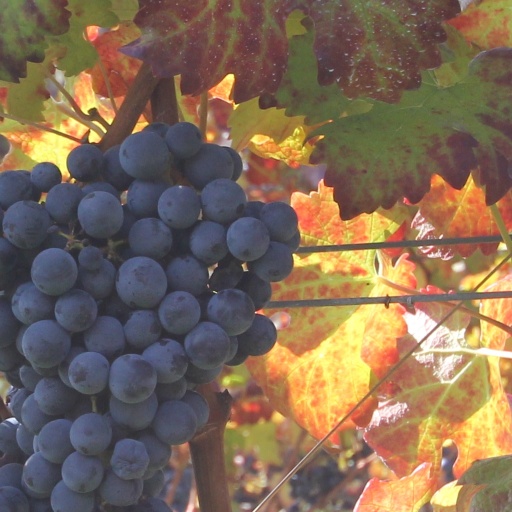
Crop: grape